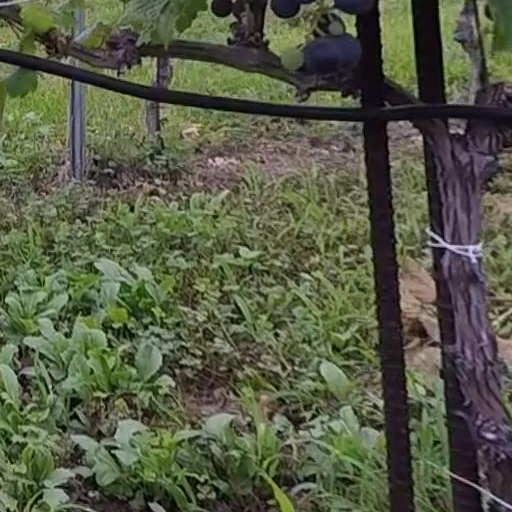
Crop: grape